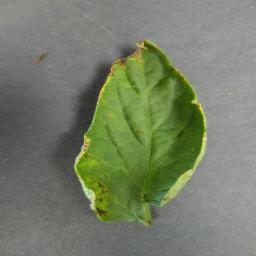
Label: Tomato___Bacterial_spot